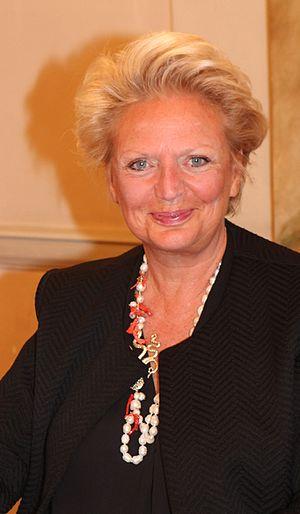
Béatrice Marie Caroline Louise Françoise de Bourbon des Deux-Siciles, née le 16 juin 1950 à Saint-Raphaël, en France, est la fille aînée de Ferdinand de Bourbon-Siciles, qui portait le titre de courtoisie de duc de Castro, prétendant de la lignée des ducs de Castro au trône des Deux-Siciles, et de son épouse Chantal de Chevron-Villette.
Saint-Raphaël est une commune française située dans le département du Var, en région Provence-Alpes-Côte d'Azur. C’est le chef-lieu du canton de Saint-Raphaël, le siège de la communauté d'agglomération Var Estérel Méditerranée, une station balnéaire et climatique de la Côte d'Azur.